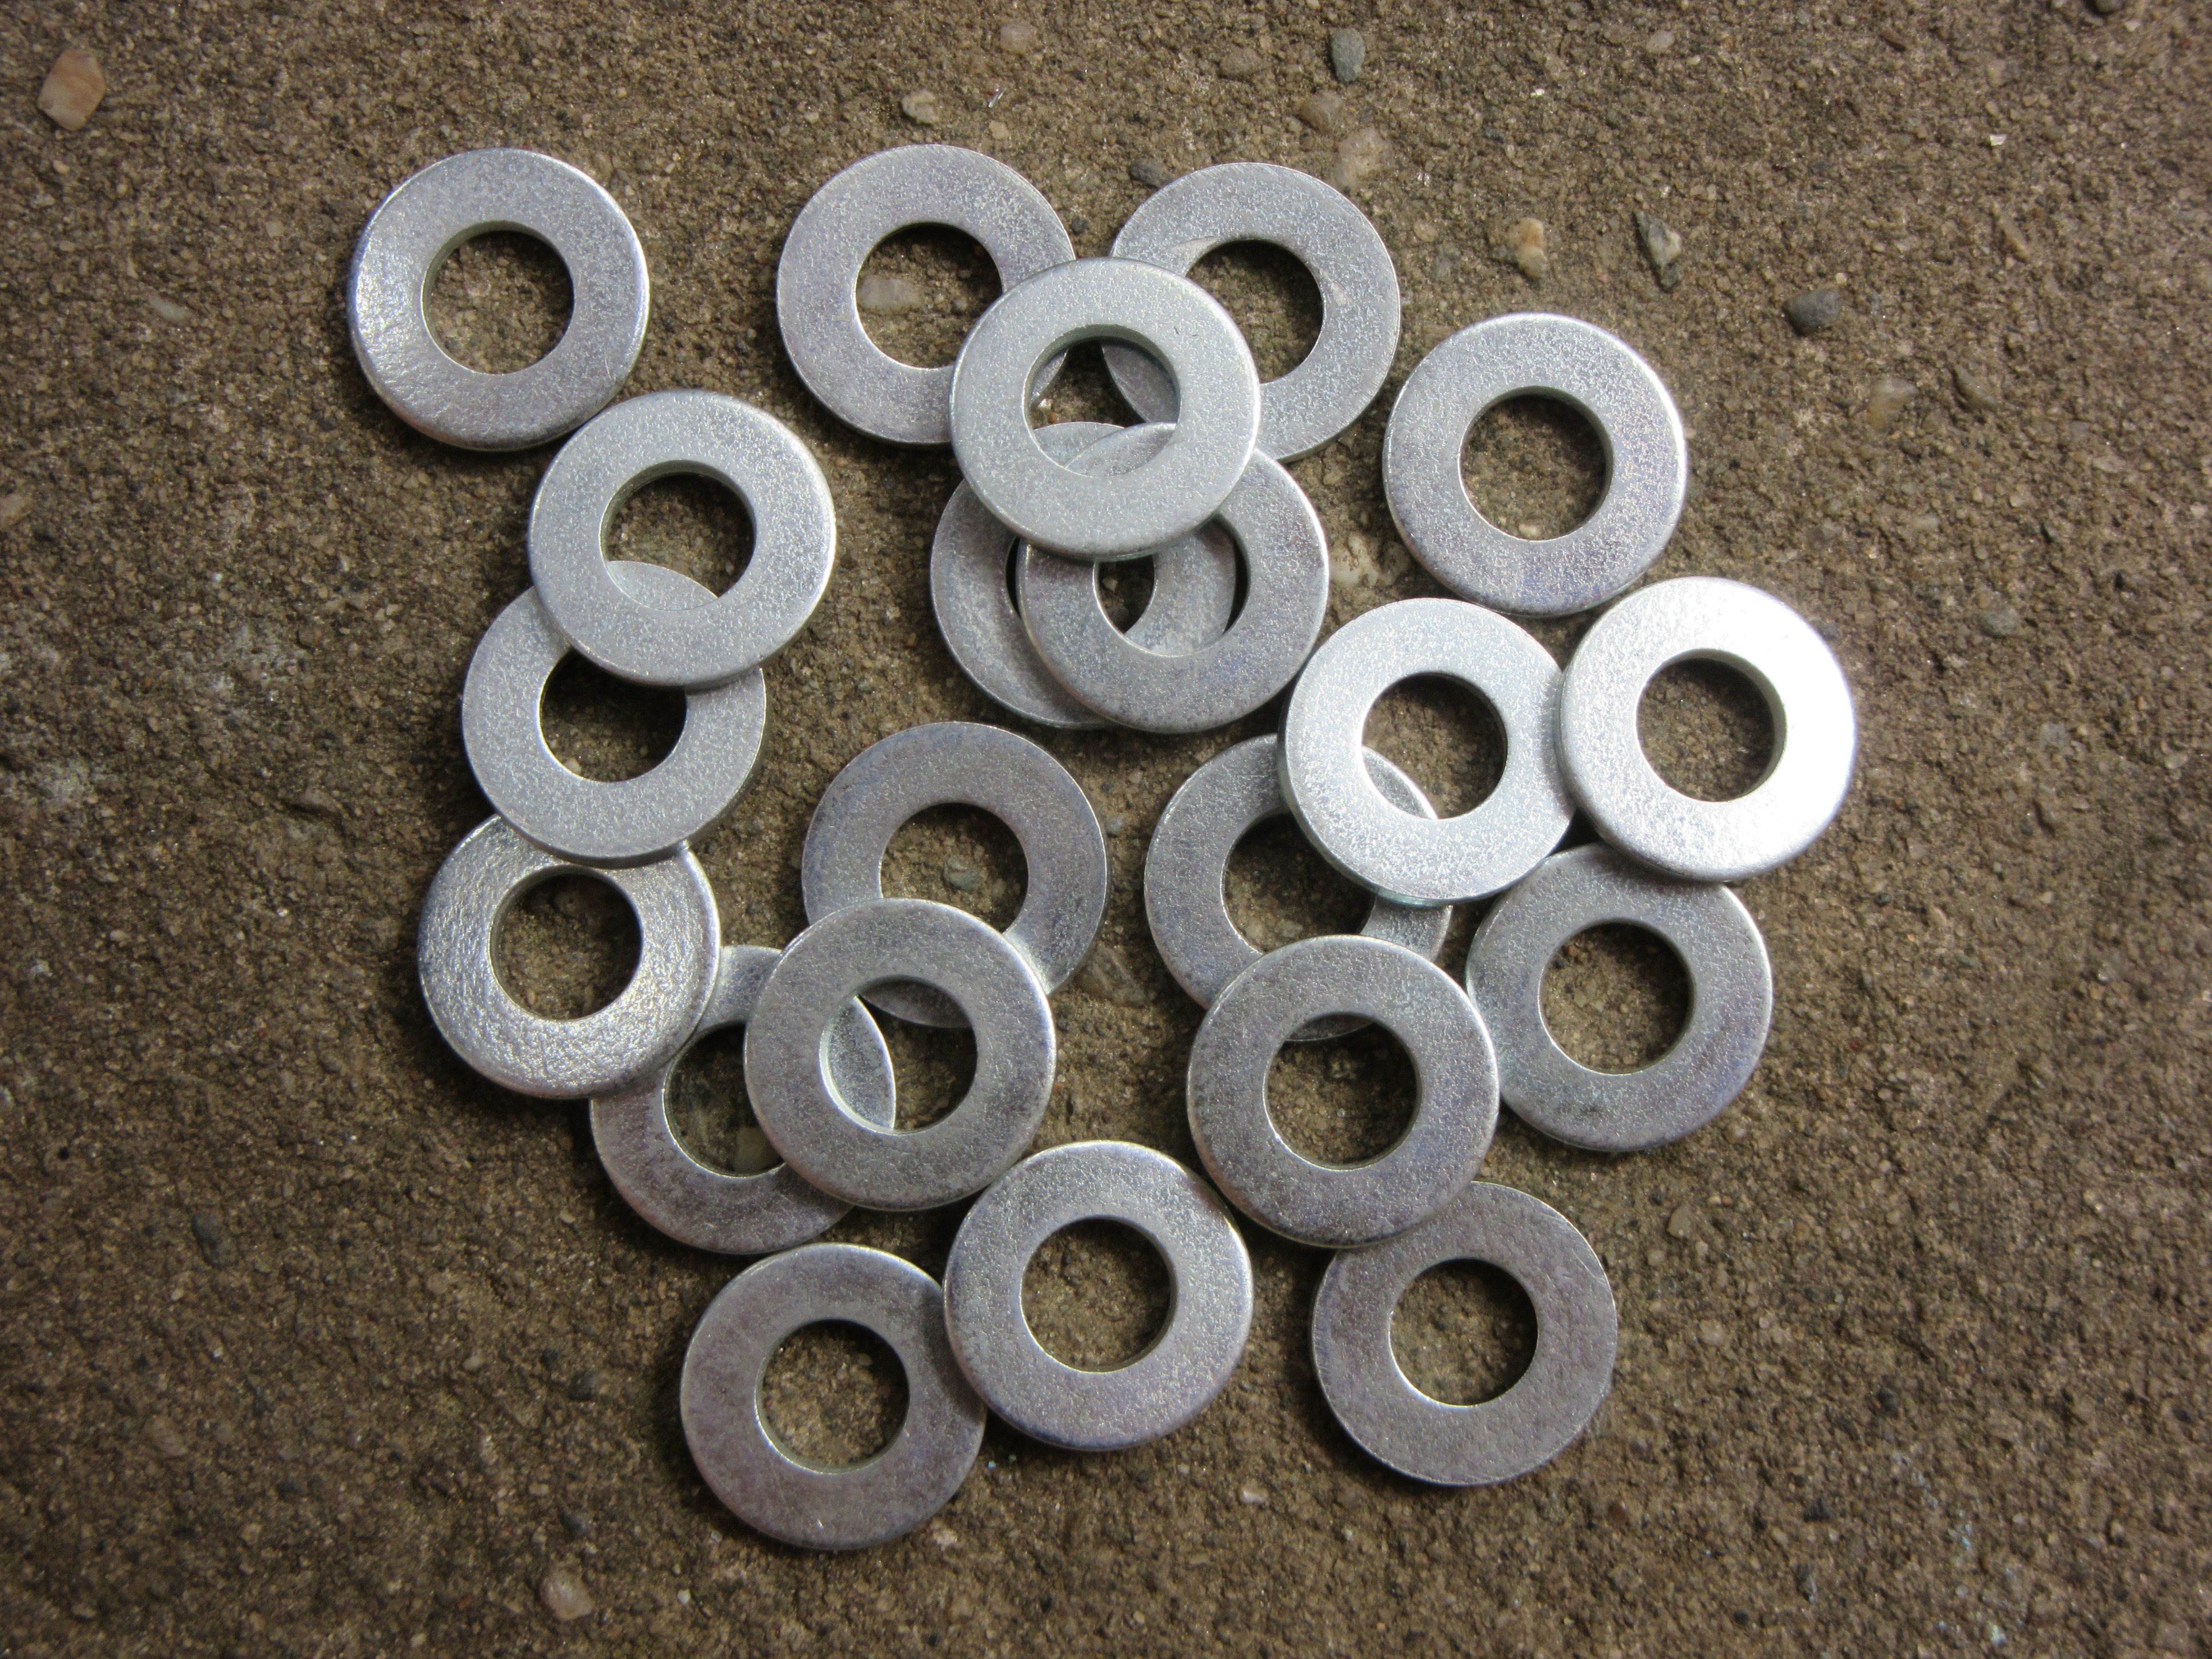
wheel, spiral, number, pattern, shine, smooth, metal, material, circle, sheet, font, iron, rings, about, washers